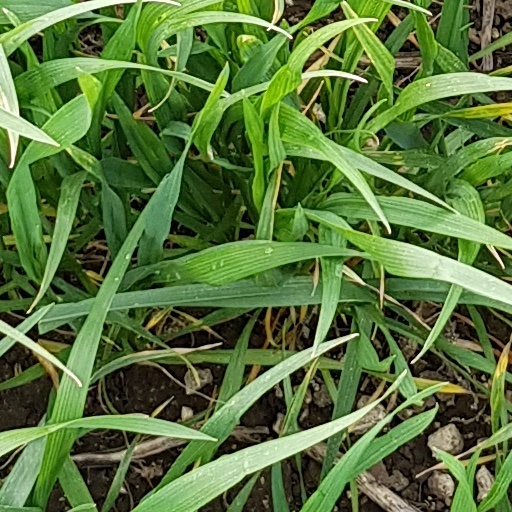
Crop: wheat